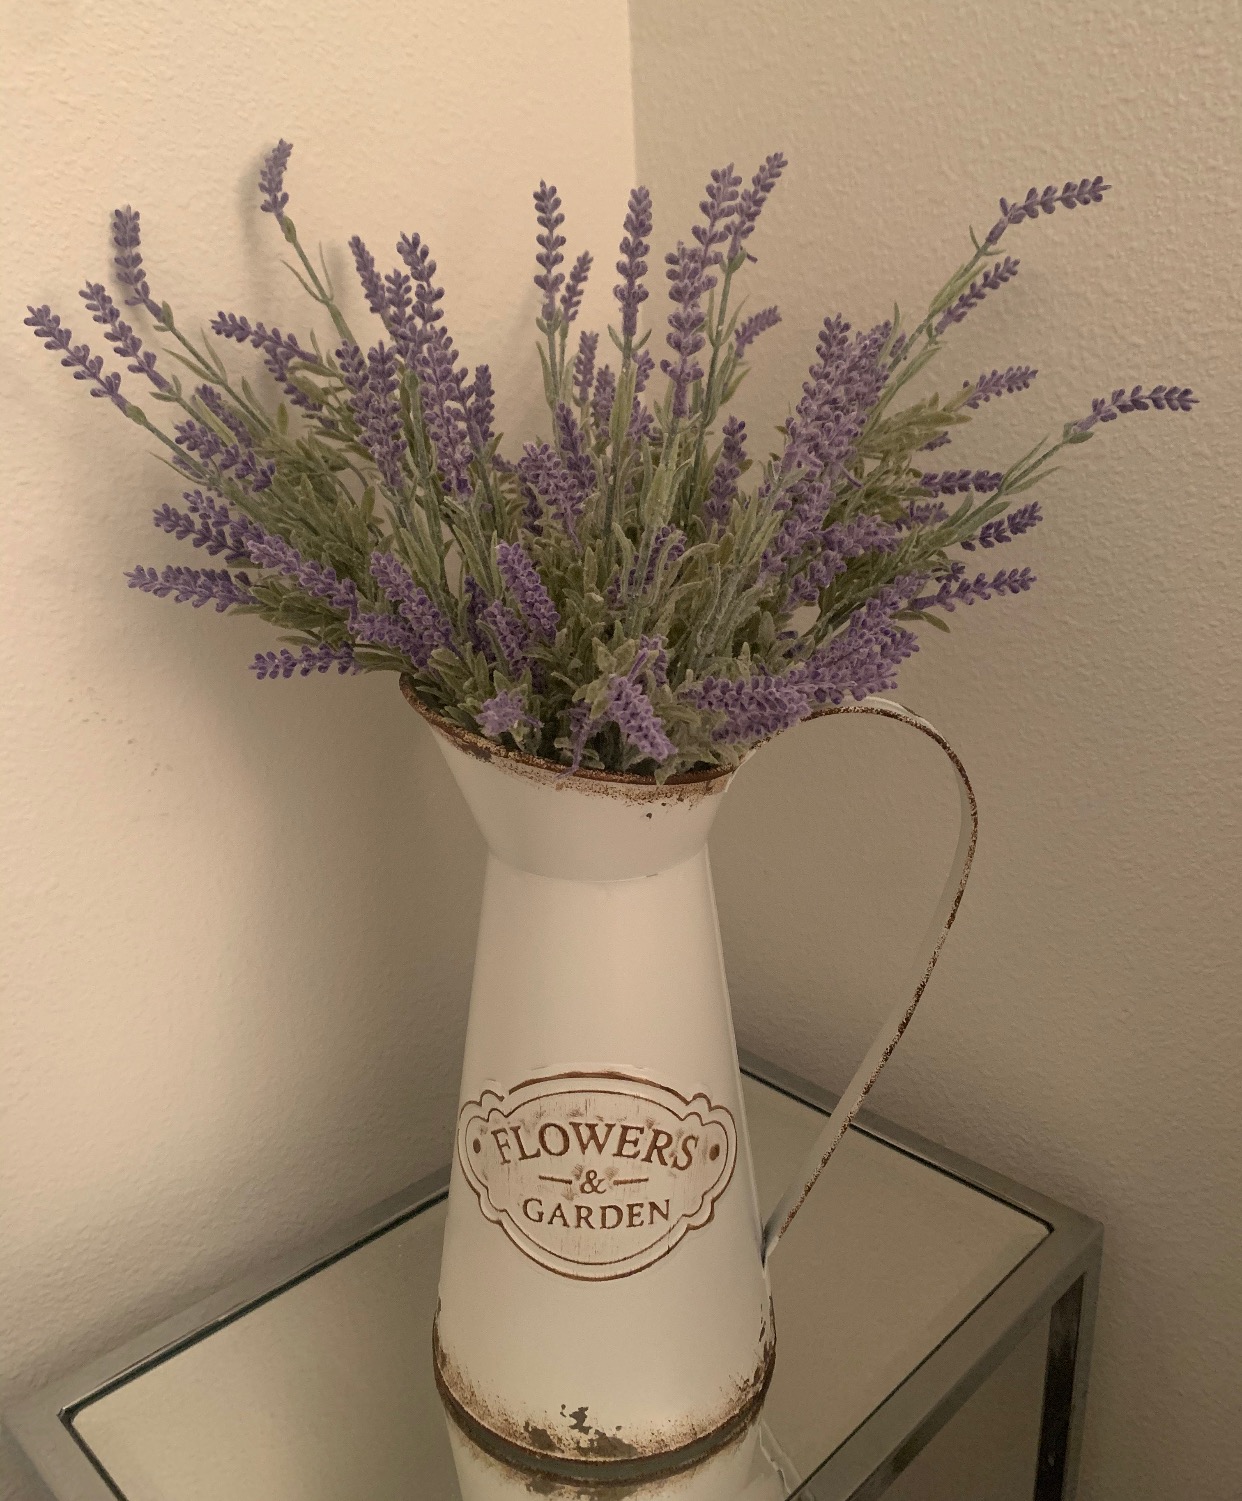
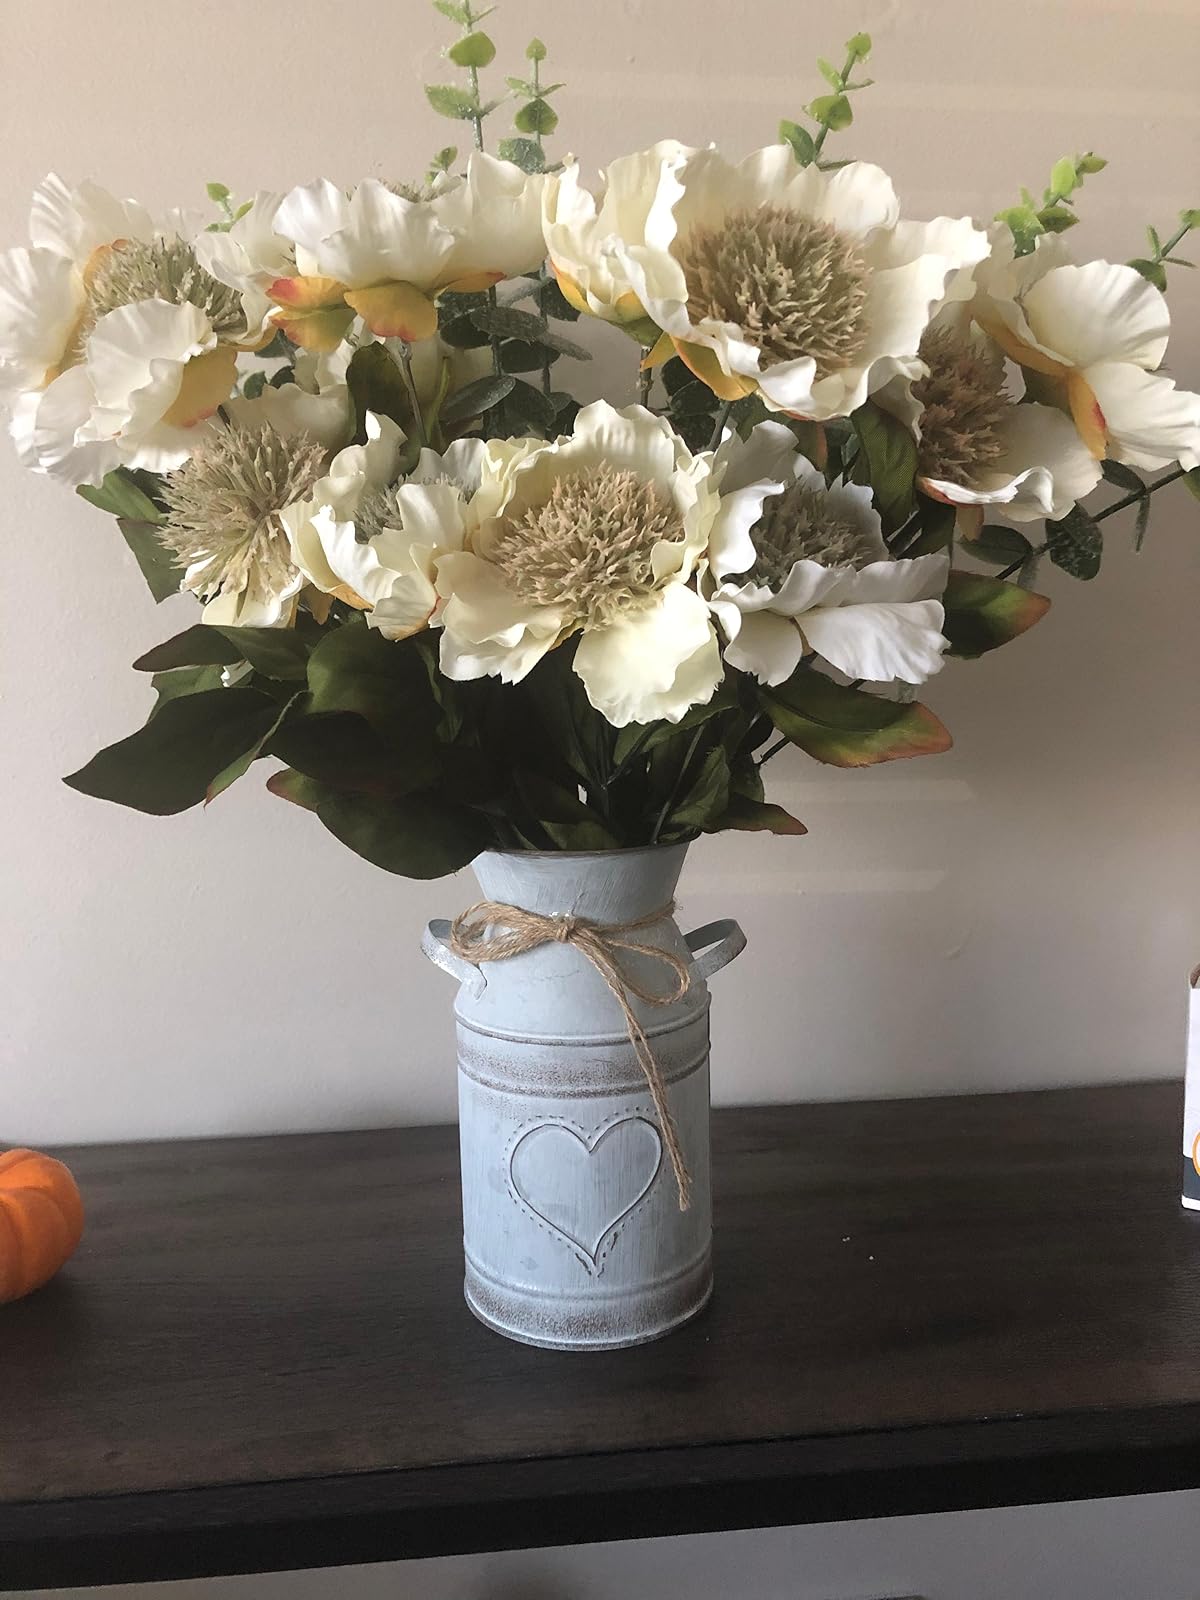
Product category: vase
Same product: no